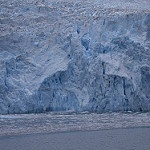
Scene: Outdoor